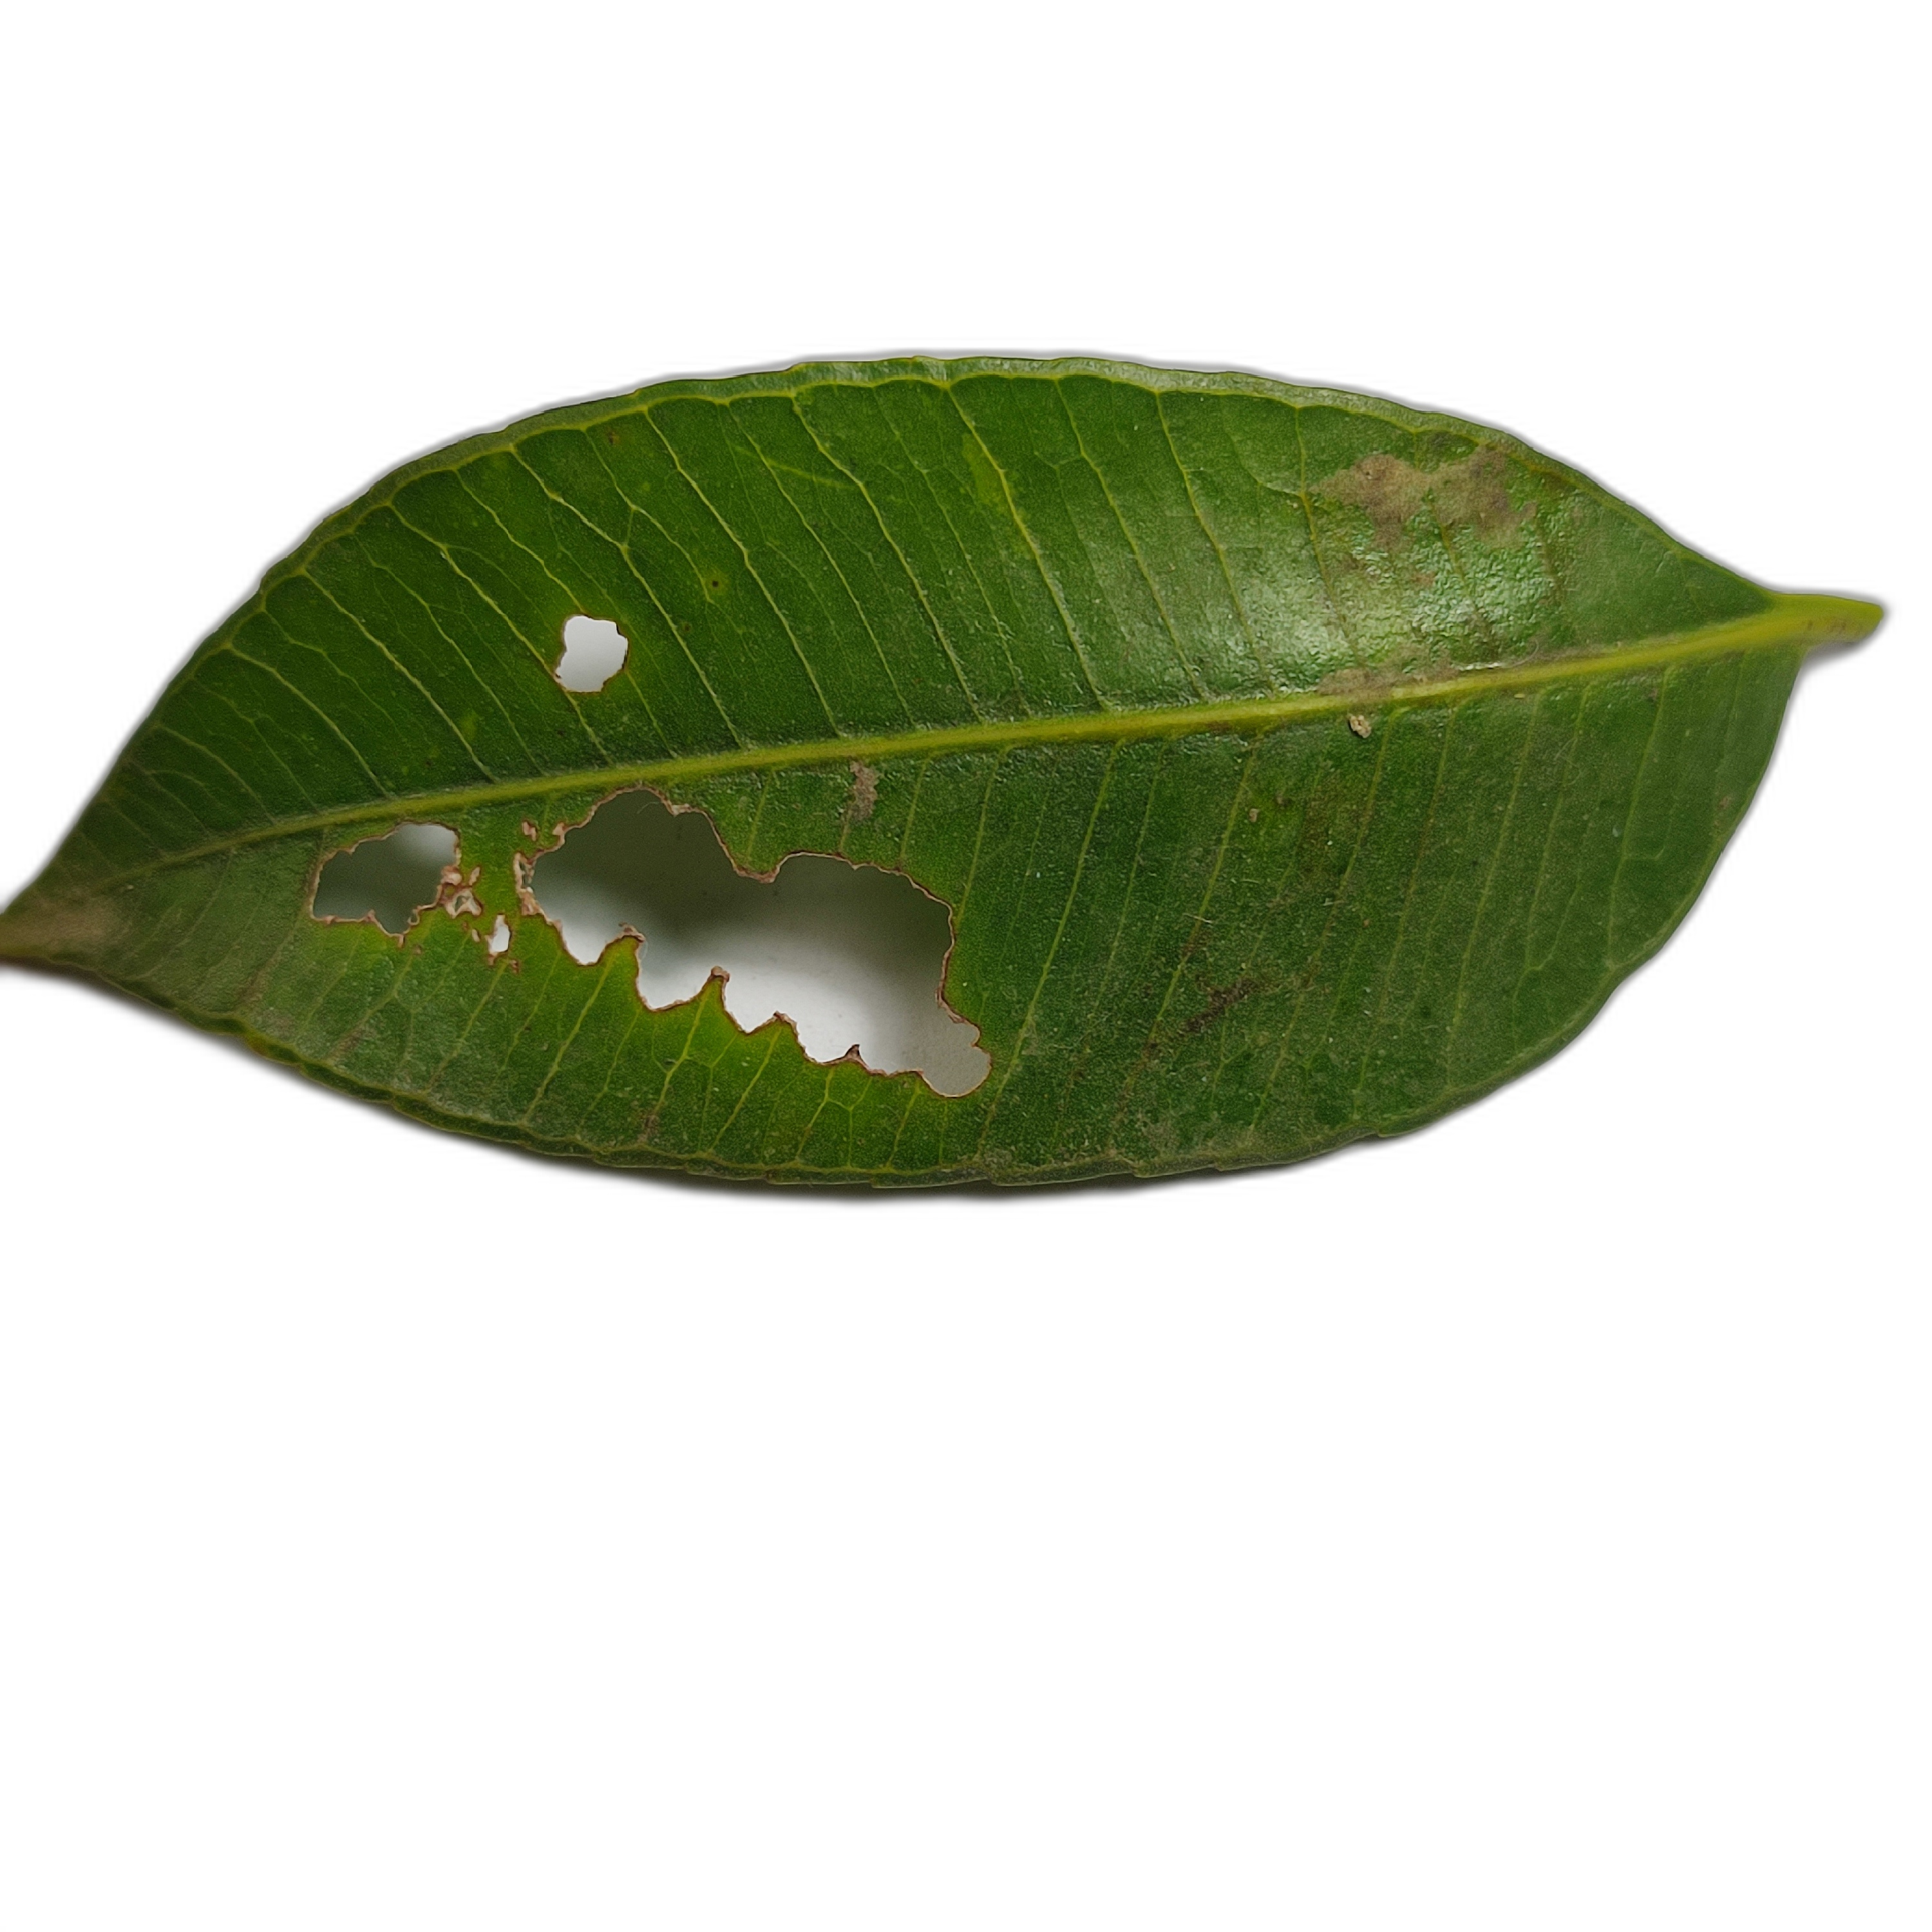
Label: not_healthy